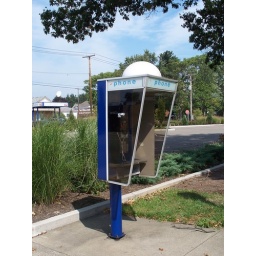
A plastic dome-topped pay phone in Dover, Ohio.